Joseph Coolidge

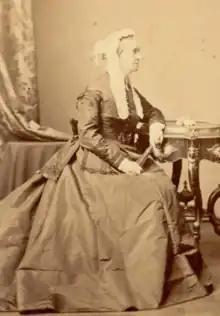
Sergey Lvovich Levitsky, "Ellen Randolph Coolidge", 1861, Stevens-Coolidge Place Collection, The Trustees of Reservations, Archives & Research Center, Worcester, Massachusetts

In early 1824, a letter was sent to Thomas Jefferson from George Ticknor, introducing Coolidge to Governor Thomas Mann Randolph, Martha Jefferson Randolph and their family. Coolidge visited Monticello in the spring of that year for two weeks, during which he met Ellen Wayles Randolph. They were married on May 27, 1825, at Monticello. After their honeymoon, they lived with Coolidge's parents at Bowdoin Square. They had two daughters and four sons: